LGBTQ people in Mexico

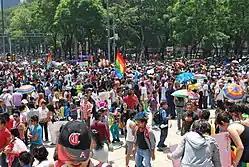
Crowd at the 2012 "Marcha Gay" in Mexico City.

Although overall public displays of homosexual affection or cross-dressing are still taboo in most parts of Mexico, LGBT social life tends to thrive in the country's largest cities and resorts.